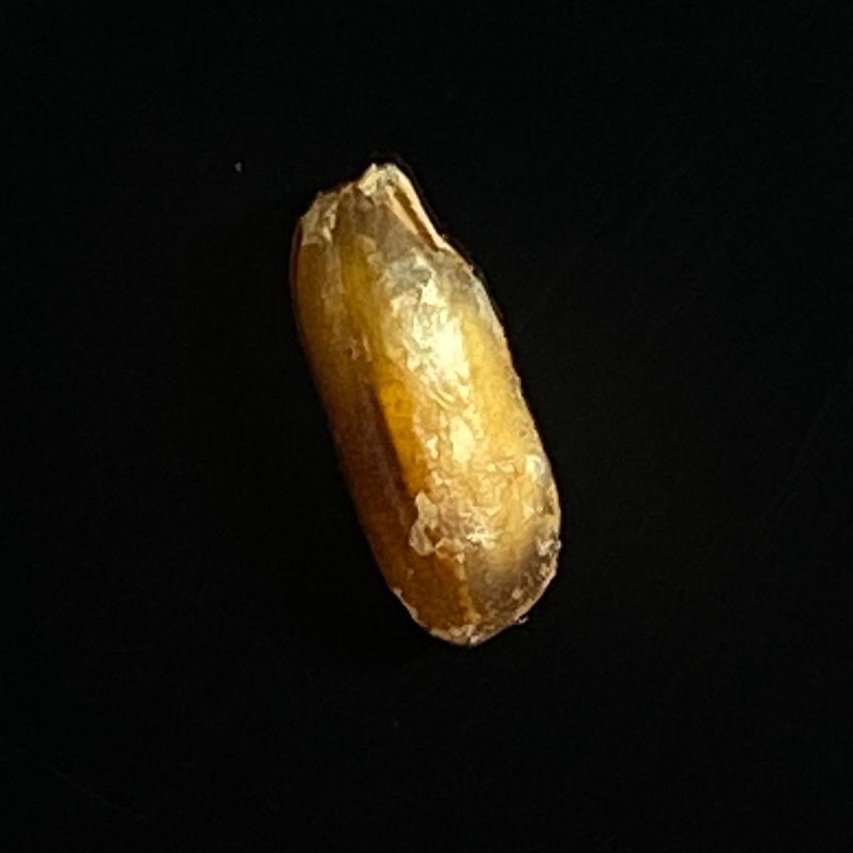
Rice variety: Lal_Biroi